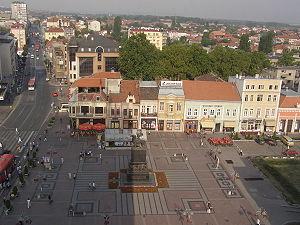
Les monuments culturels protégés constituent une catégorie de monuments de Serbie inscrits sur une liste de monuments bénéficiant de la protection de l'État. Il s'agit d'une troisième catégorie de monuments protégés classés, par leur importance, après les monuments culturels d'importance exceptionnelle et les monuments culturels de grande importance.
L'ensemble de bâtiments situés Trg kralja Milana à Niš se trouve à Niš, dans la municipalité de Medijana et dans le district de Nišava, en Serbie. Il est inscrit sur la liste des monuments culturels protégés de la République de Serbie.
Cet article recense les monuments culturels du district de Nišava en Serbie.